Richard Bennett (actor)

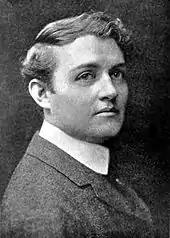
Richard Bennett in 1908

Bennett was born in Deer Creek Township, Cass County, Indiana, in May 1870. Called Clarence until he was 10, he was the eldest child of George Washington Bennett and Eliza Leonora Bennett. His younger sister was Ina Blanche Bennett. For a time, he was a sailor on Great Lakes steamer, a professional boxer, medicine showman, troubadour and night clerk in a hotel in Chicago.